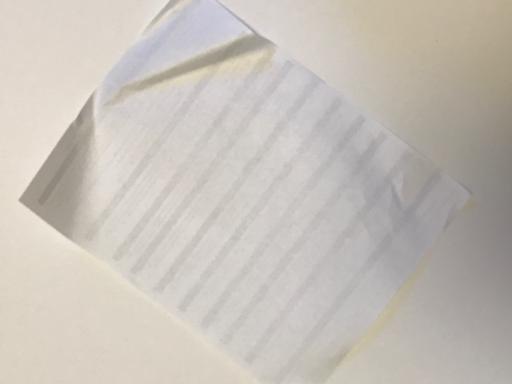
Waste category: paper